Pumping station

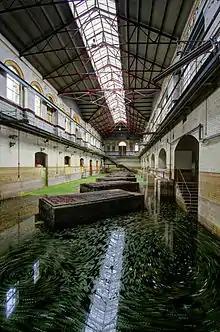
The now flooded C Station at Abbey Mills in London. The concrete platforms used to house large motor / pump assemblies that brought sewage up from a deep main drain into several outfall sewers, taking it away from the city centre.

Elsewhere, pumping stations are used to remove water that has found its way into low-lying areas as a result of leakage or flooding (in New Orleans, for example).